John Younger

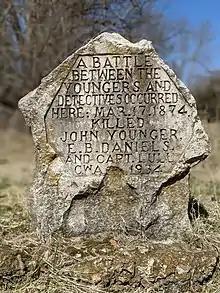
Civil Works Administration marker: "A battle between the Youngers and detectives occurred here. Mar.17.1874. Killed - John Younger, E.B. Daniels and Capt. Lull C.W.A. 1934"

On March 17, 1874, Jim and John were headed to some friends in Roscoe, Missouri. Three men, local deputy sheriff Edward Daniels and two Pinkerton detectives asked them for directions. Suspecting that they were detectives Jim and John ambushed them. One of the agents fled. While interviewing the remaining two, the detective, Louis Lull, drew a hidden pistol and shot John through the neck. Jim killed Deputy Daniels, while John pursued Lull on horseback to nearby woods, fatally wounding him in the chest. Emerging from the woods still on horseback, as Jim ran towards him, John swayed and fell dead. Jim buried him by the roadside to avoid the law digging him up. Later he removed his body to bury him in an unmarked grave in the cemetery. Louis Lull died three days later. John Younger is buried in the Yeater-Cleveland Cemetery in St. Clair County, Missouri, about 4–5 miles NW of Osceola, MO.